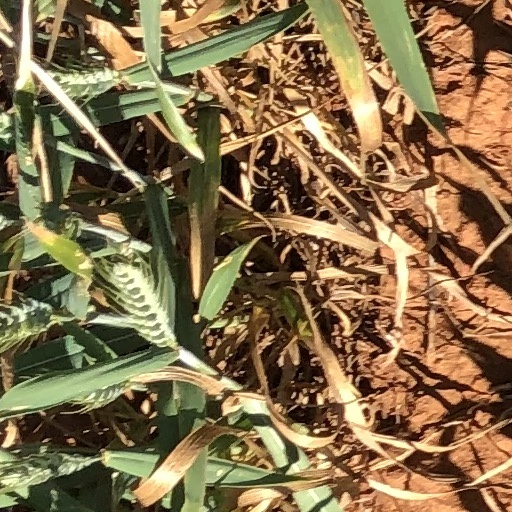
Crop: wheat